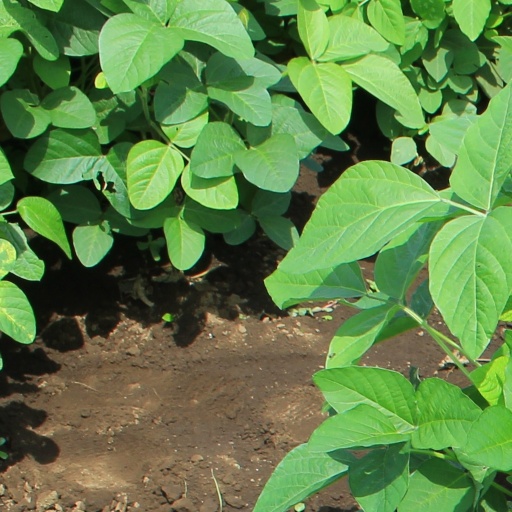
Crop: soybean